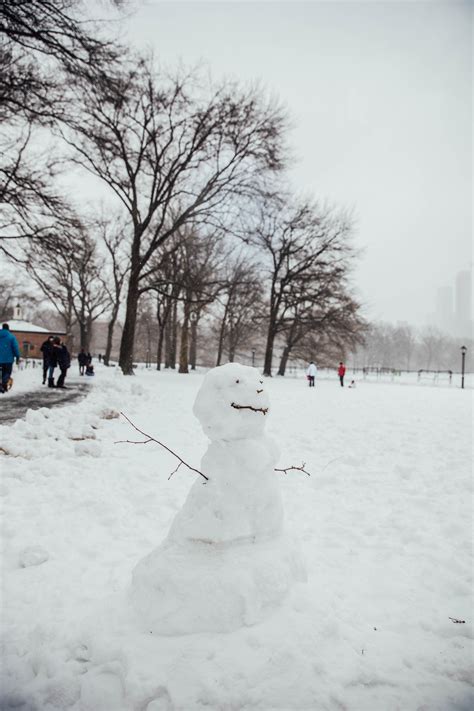
Weather: snow or frosty